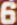
Number: 6